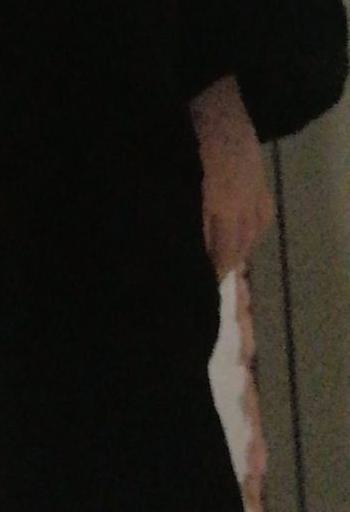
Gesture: no_gesture